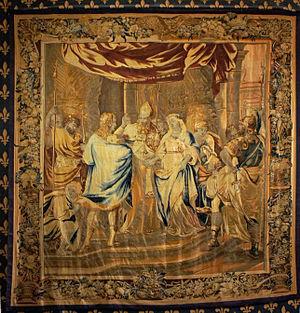
Le_mariage_de_Clovis_et_Clothilde, tapisserie de lisse, dépôt du mobilier de France.